Paper Dome

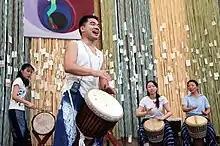
Taiwanese Minority Dance

After 10 years, it became apparent that the building was too small and that it had to be replaced by a new permanent church. Paper Dome was originally to be destroyed. However, the president of the New Homeland Foundation visited Kobe and suggested donating the Paper Dome to the Taomi community as a symbol of friendship between Japan and Taiwan.